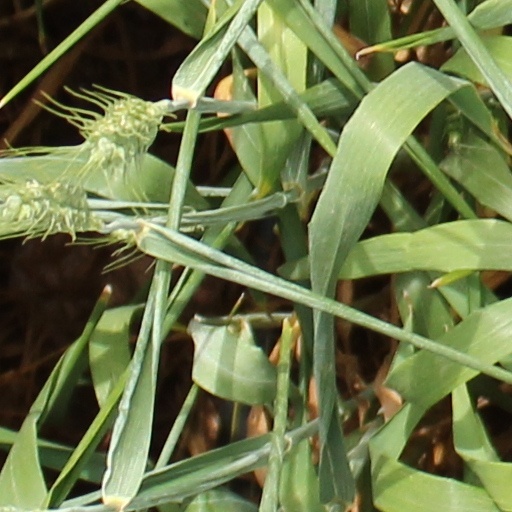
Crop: wheat